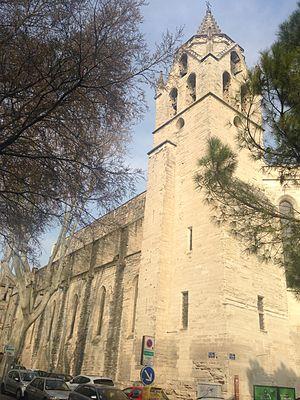
La collégiale Saint-Didier d'Avignon est une église gothique édifiée au milieu du XIVᵉ siècle, classée au titre des monuments historiques le 27 juillet 1983.